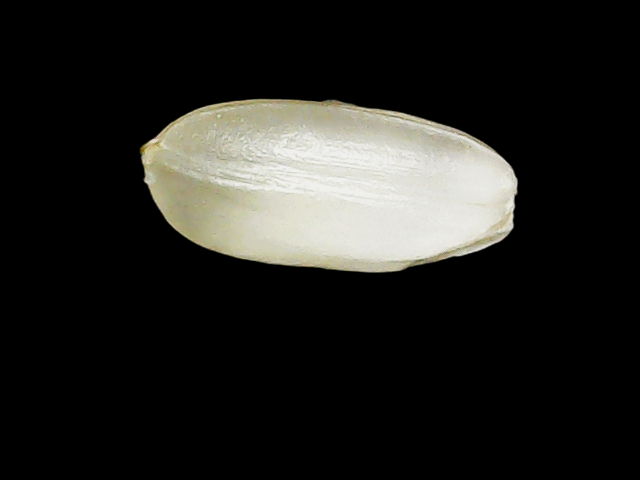
Rice variety: Binadhan8